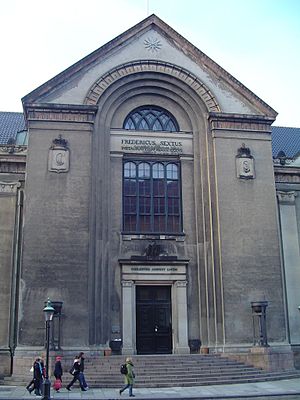
Coelestem adspicit lucem
Indgangen til Københavns Universitet
Coelestem adspicit lucem er en inskription fra 1836 over indgangen til Københavns Universitets hovedbygning på Frue Plads i København.